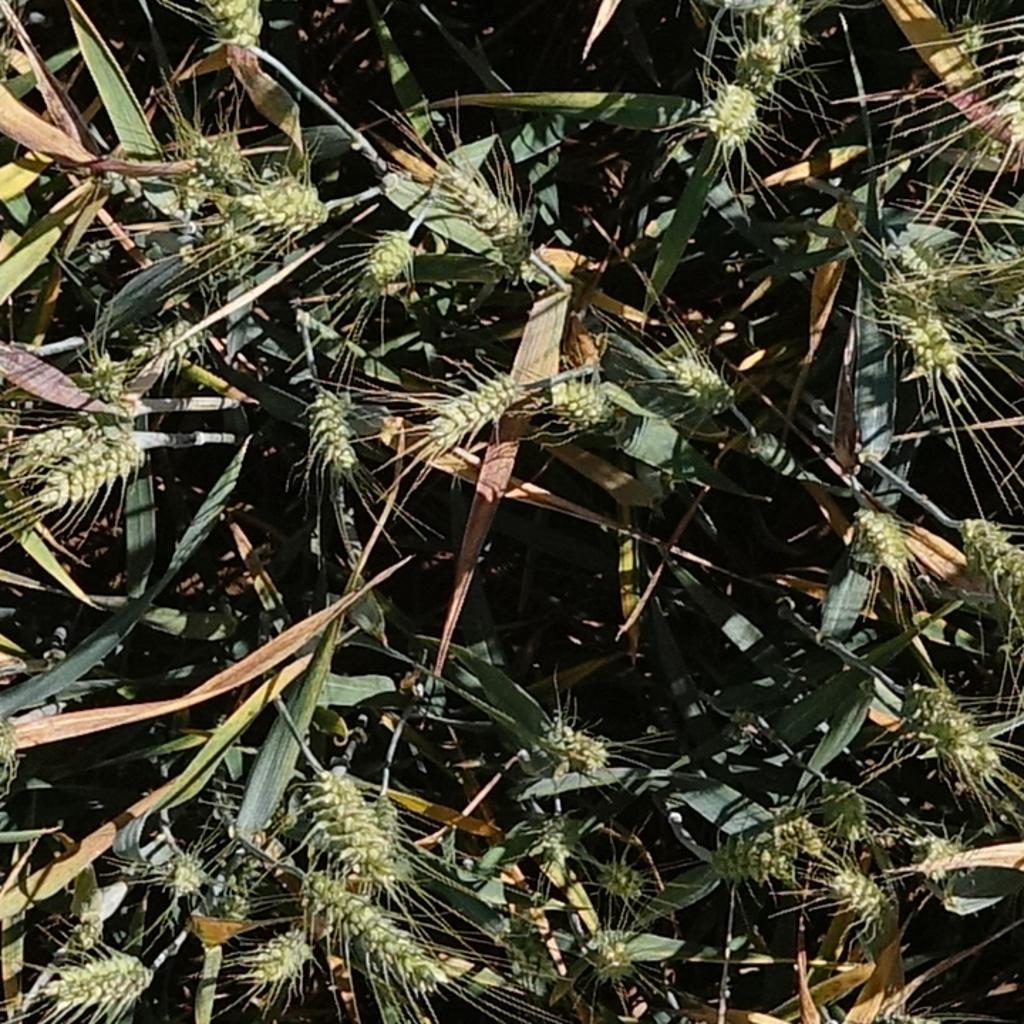
Country: France
Location: Gréoux
Wheat development stage: Filling